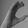
ASL letter: C